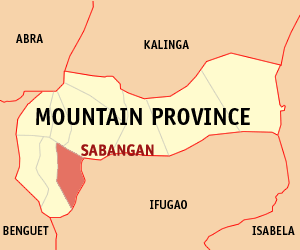
Sabangan est une municipalité de 5ᵉ classe située dans la Mountain Province aux Philippines. Selon le recensement de 2010 elle est peuplée de 8 741 habitants.